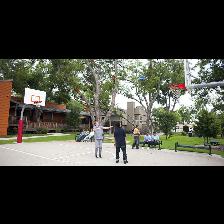
Label: Human